Battle of Dallas

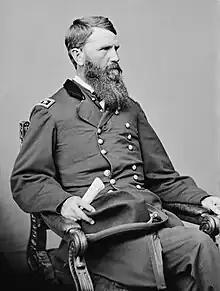
Francis P. Blair Jr.

On June 2, Schofield's XIII Corps moved to the intersection of the Allatoona road and the road from Burnt Hickory to Marietta (see the upper right of the New Hope Church map near Cross Roads Church). He deployed the divisions of Hovey, Cox, and Hascall, from right to left. Supported by Butterfield's division (XX Corps), Schofield's divisions moved east, driving back enemy skirmishers. The advance was made through forest so thick that the skirmish line could not be seen away and the troops were guided by compass. Cox's division crossed Allatoona Creek in a thunderstorm and found itself faced by a line of Confederate entrenchments. Hascall and Hovey came up on the left and right, respectively, and all three divisions entrenched. They were faced by the Confederate divisions of Cleburne and Walker. That day, the divisions of Baird and Johnson from Palmer's XIV Corps filled the gap between Schofield's new position and Pickett's Mill. On June 3, Hooker extended his corps to the left of Schofield. Stoneman's and McCook's cavalry arrived at Acworth and Garrard's cavalry occupied the railroad south of the Etowah. Sherman's engineers and railroad crews were now able to repair the track as far as Acworth. Schofield pulled Hovey's division out of line and ordered it to move to Allatoona Church, which it reached in the evening. The Confederates evacuated the trenches in front of Schofield and took up a new line facing north.